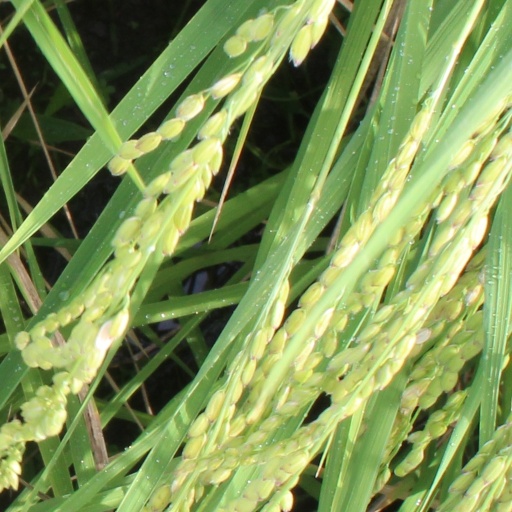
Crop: rice